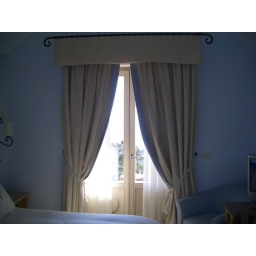
This is our door to our balcony in our room at the Marriott